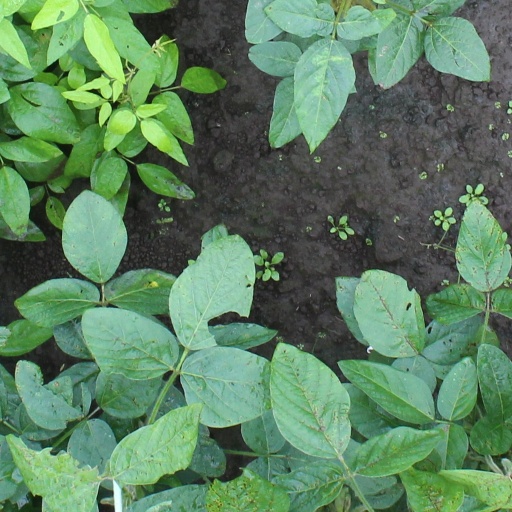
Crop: soybean